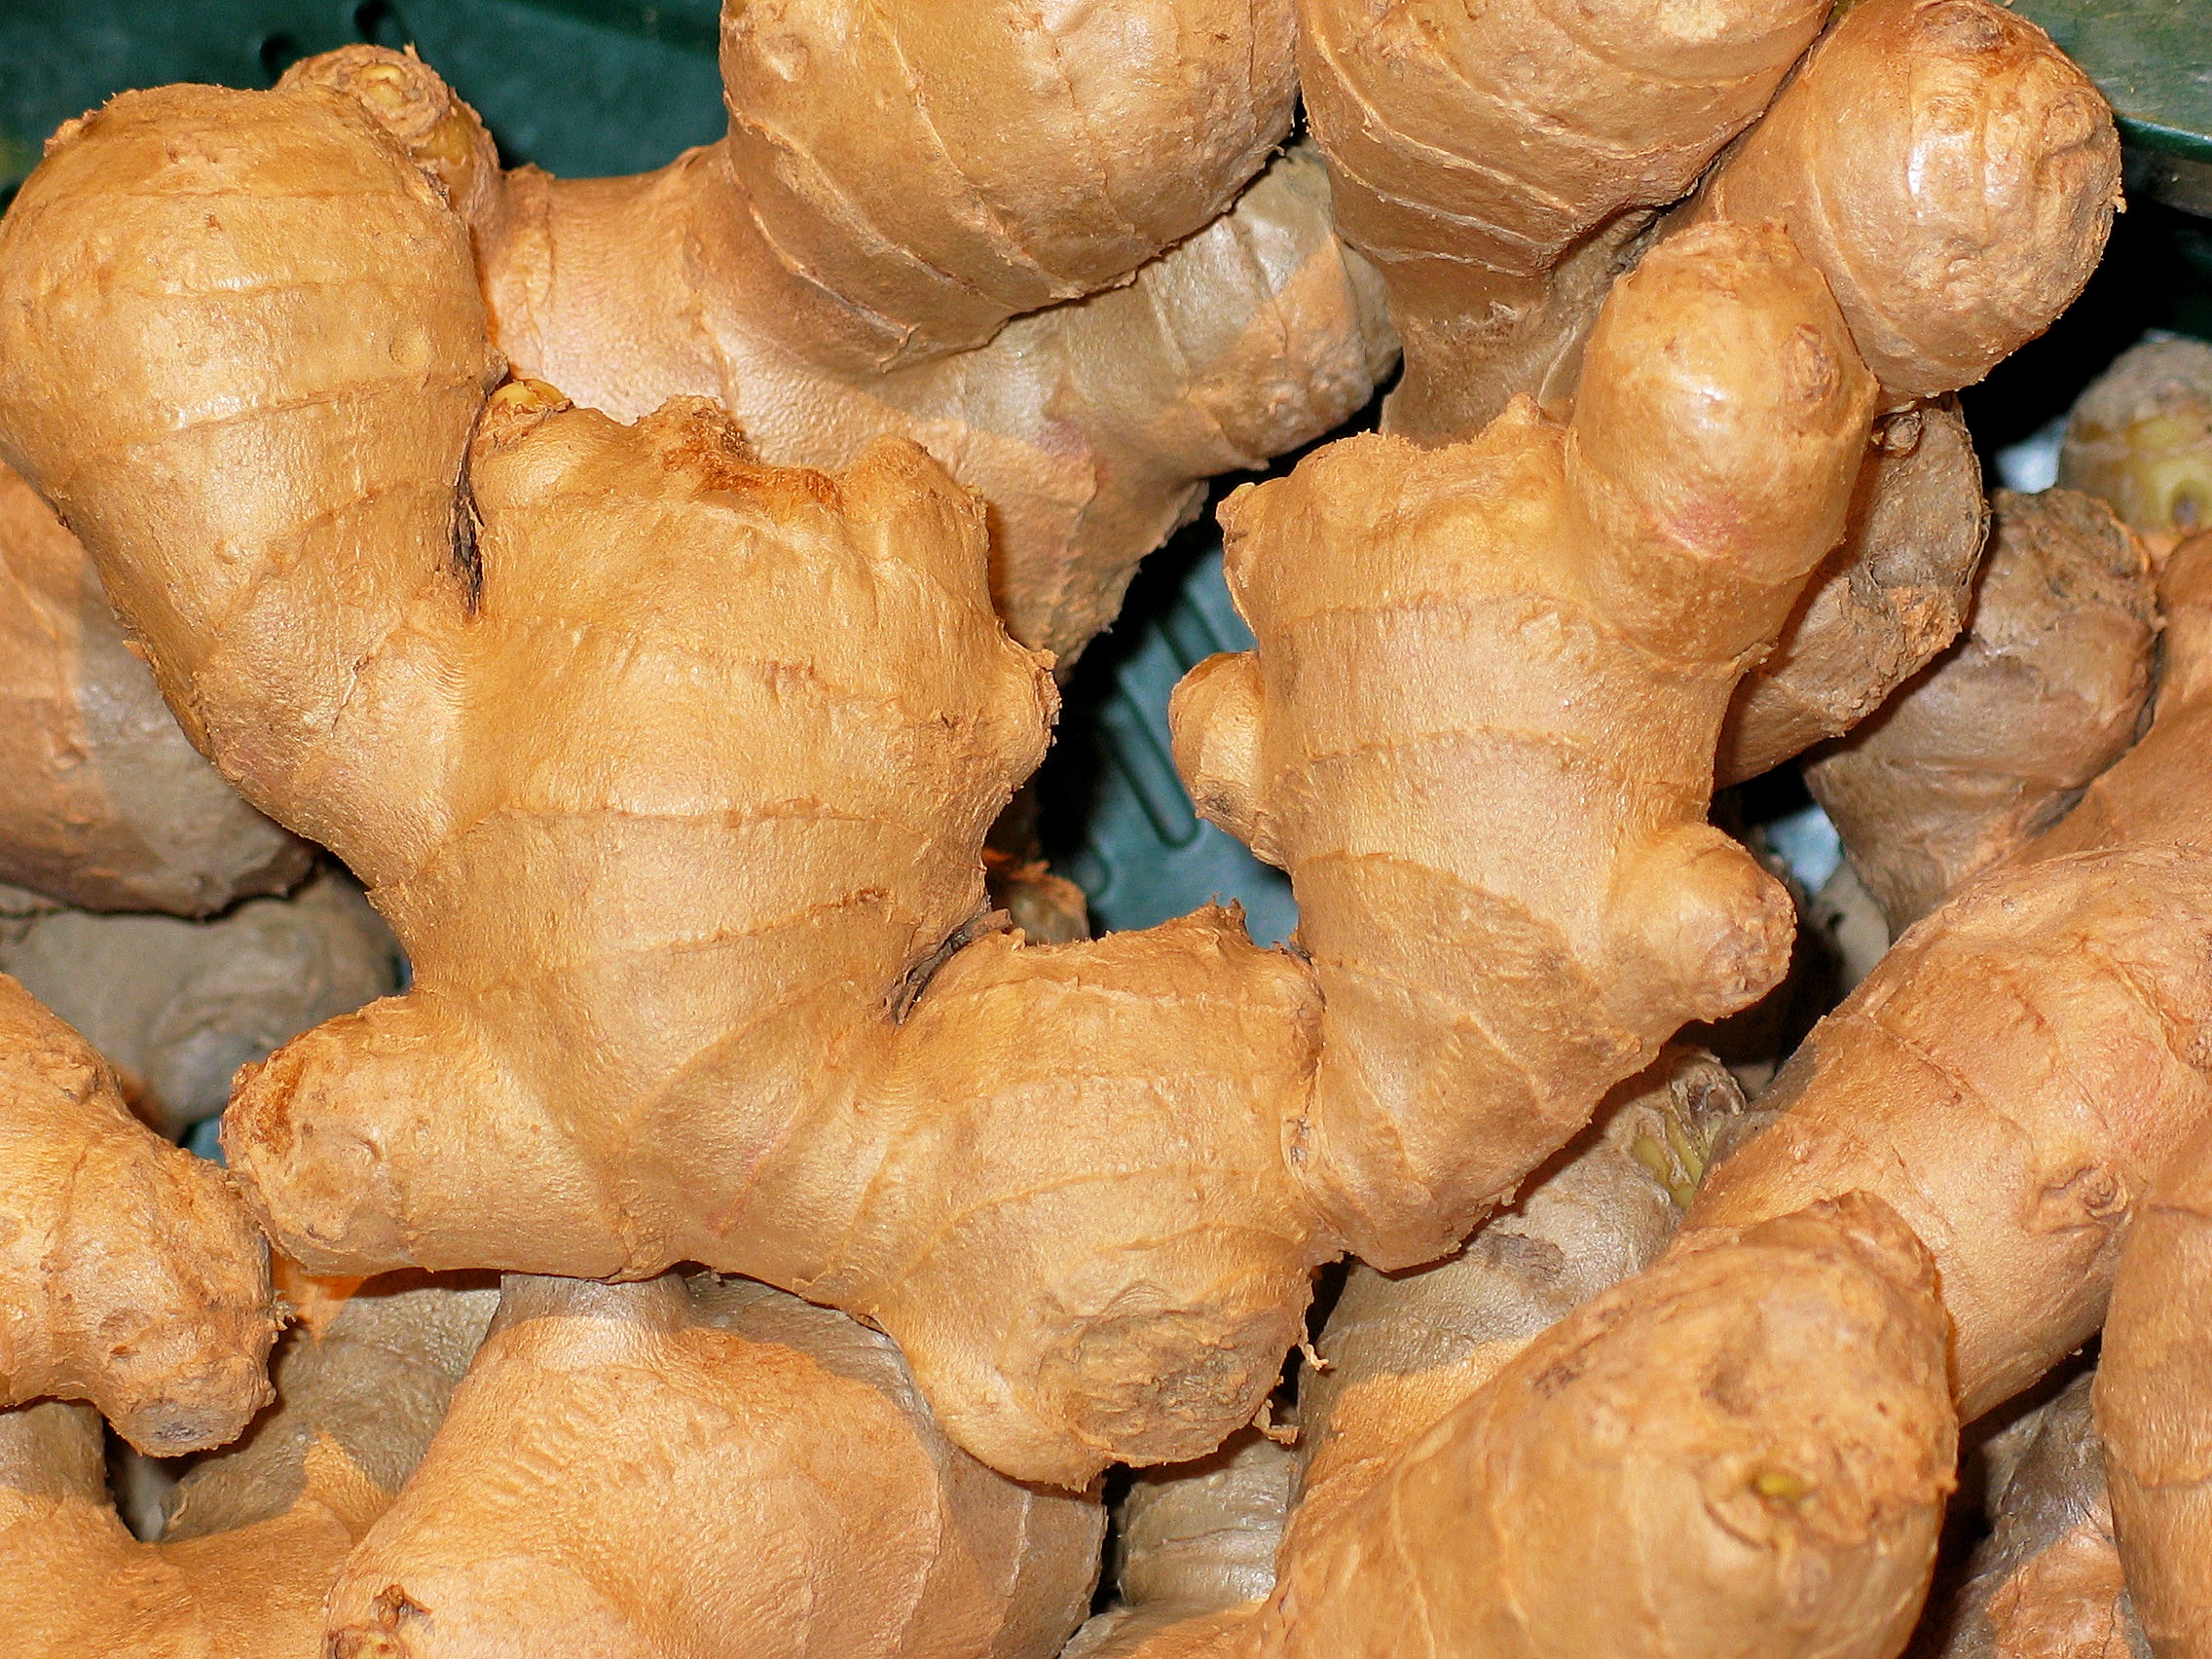
sharp, restaurant, meal, food, produce, vegetable, kitchen, asia, market, gourmet, eat, lunch, delicious, cook, root, nutrition, vegetables, spices, tasty, court, ginger, enjoy, gastronomy, taste, matsutake, farmers local market, tuber, vegetable market, curcuma, root vegetable, cooking class, asian cuisine, indian cuisine